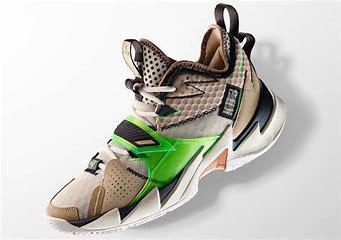
Brand: Jordan
Model: Why Not ZER0 3